Waulsort

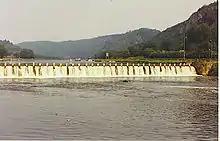
The Barrage at Waulsort

Waulsort is on the river Meuse and is the location of a weir with a by-pass lock.